William Spencer (navigational instrument maker)

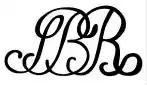
SBR Logo of Spencer, Browning & Rust

William Spencer (c. 1751 – c. 1816) was an English mathematical instrument maker of the 18th and 19th centuries. Spencer entered into a partnership with Samuel Browning to form the company of Spencer & Browning after he apprenticed with instrument maker Richard Rust. When Ebenezer Rust joined the partnership, the resultant firm was known as Spencer, Browning & Rust. The company manufactured navigational instruments for both domestic and international markets.